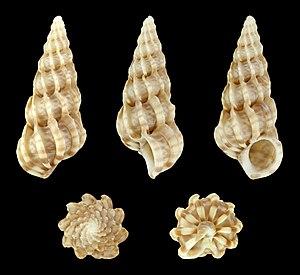
Epitonium clathrus, le scalaire, est un mollusque gastéropode marin appartenant à la famille des Epitoniidae.